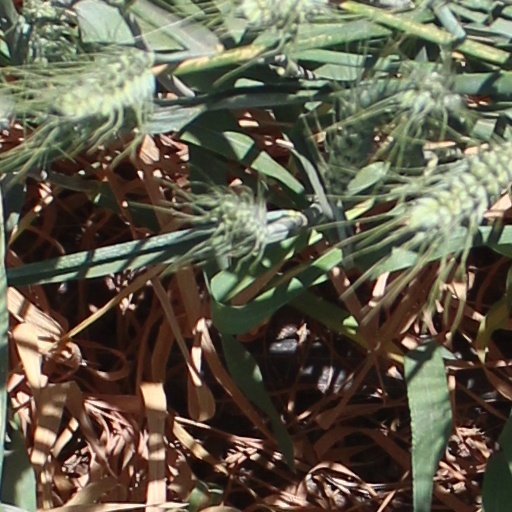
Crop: wheat